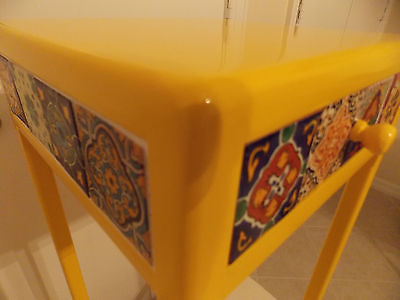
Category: table